Katie Stengel

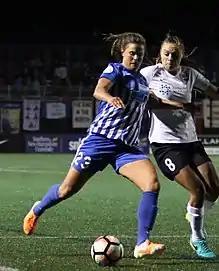
Katie Stengel playing for the Boston Breakers in the 2017 NWSL season

In January 2014, Stengel skipped the 2014 NWSL College Draft and instead joined the Los Angeles Blues of the since-disbanded USL W-League. In June 2014, Stengel joined Frauen-Bundesliga side Bayern Munich. She helped Bayern win the 2014–15 Frauen Bundesliga title, leading the team with nine goals.